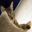
Label: cat